Buta Kola

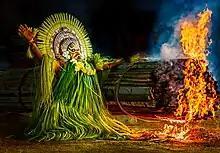
Guliga Daiva at Bhootaradhane Ceremony.

As per legend, Guliga is a goblin, born out of a stone. Parvati discovered this stone in a pile of ash. Guliga was created when Shiva flung this ash into the water and was sent to Vishnu after his birth so that he may serve him. Guliga has extreme hunger, which never ends, he eats even the earth.